Croft Moraig Stone Circle

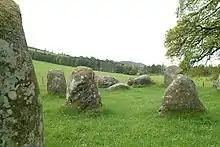
Croft Moraig Stone Circle

Croft Moraig Stone Circle (also Croftmoraig) is a prehistoric stone circle situated four miles southwest of Aberfeldy, Scotland. It is a scheduled monument.